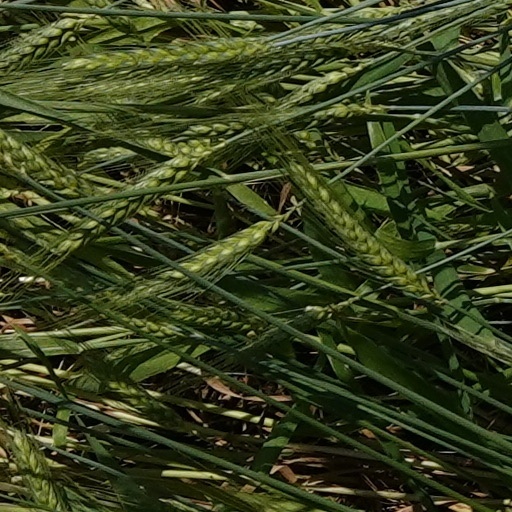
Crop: wheat